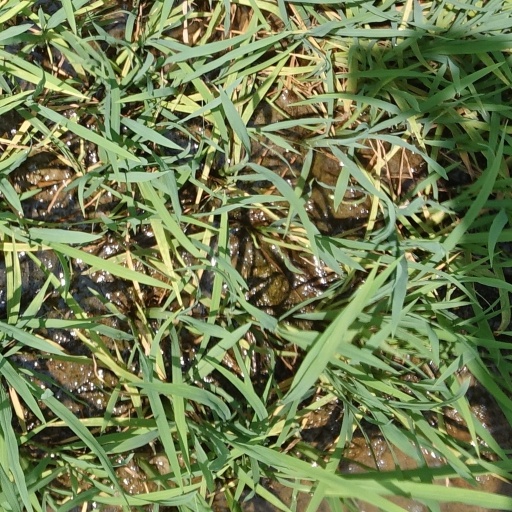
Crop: rice